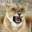
Label: lion